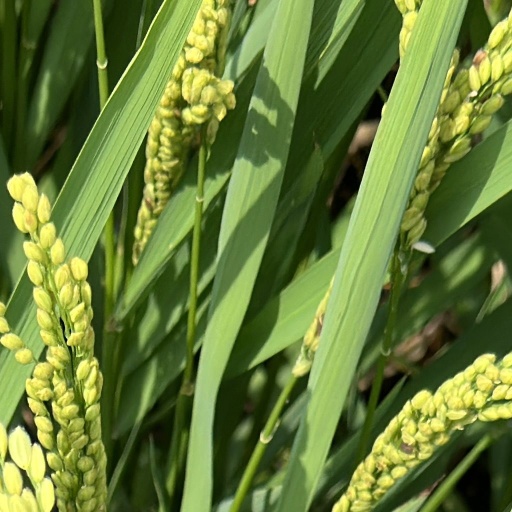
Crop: rice